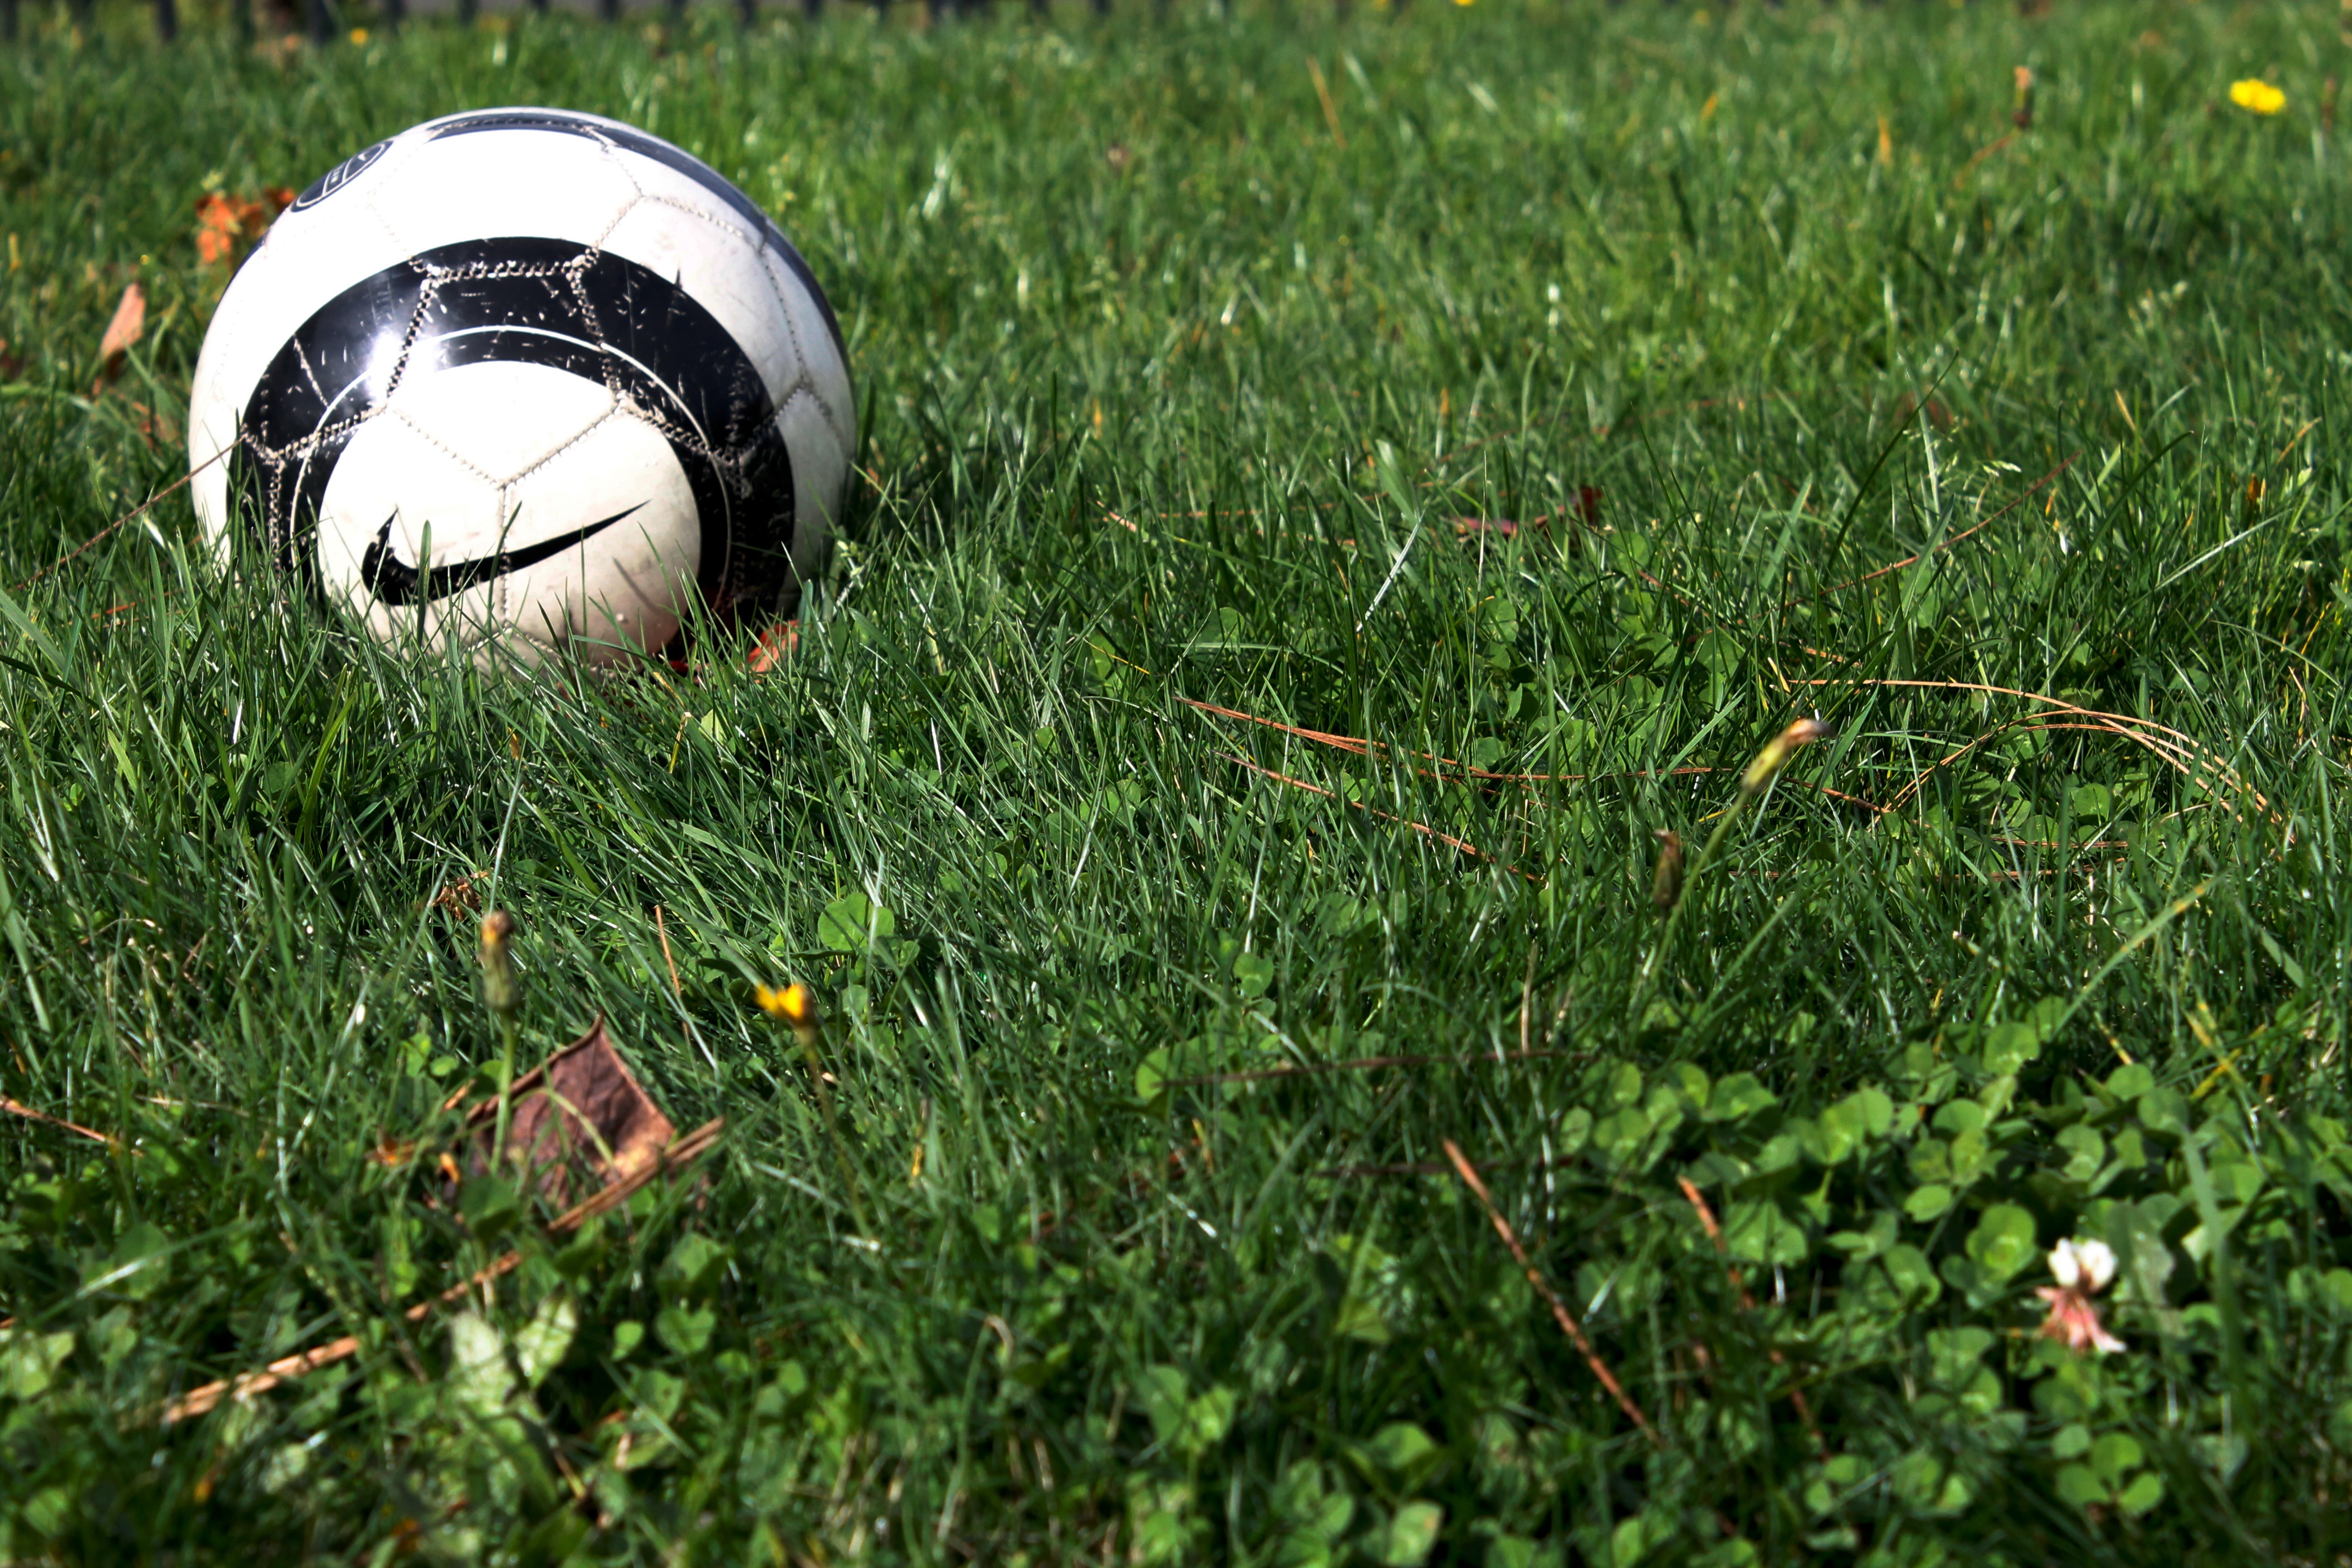
grass, sport, lawn, meadow, game, flower, green, nike, soccer, football, sports equipment, ball, filed